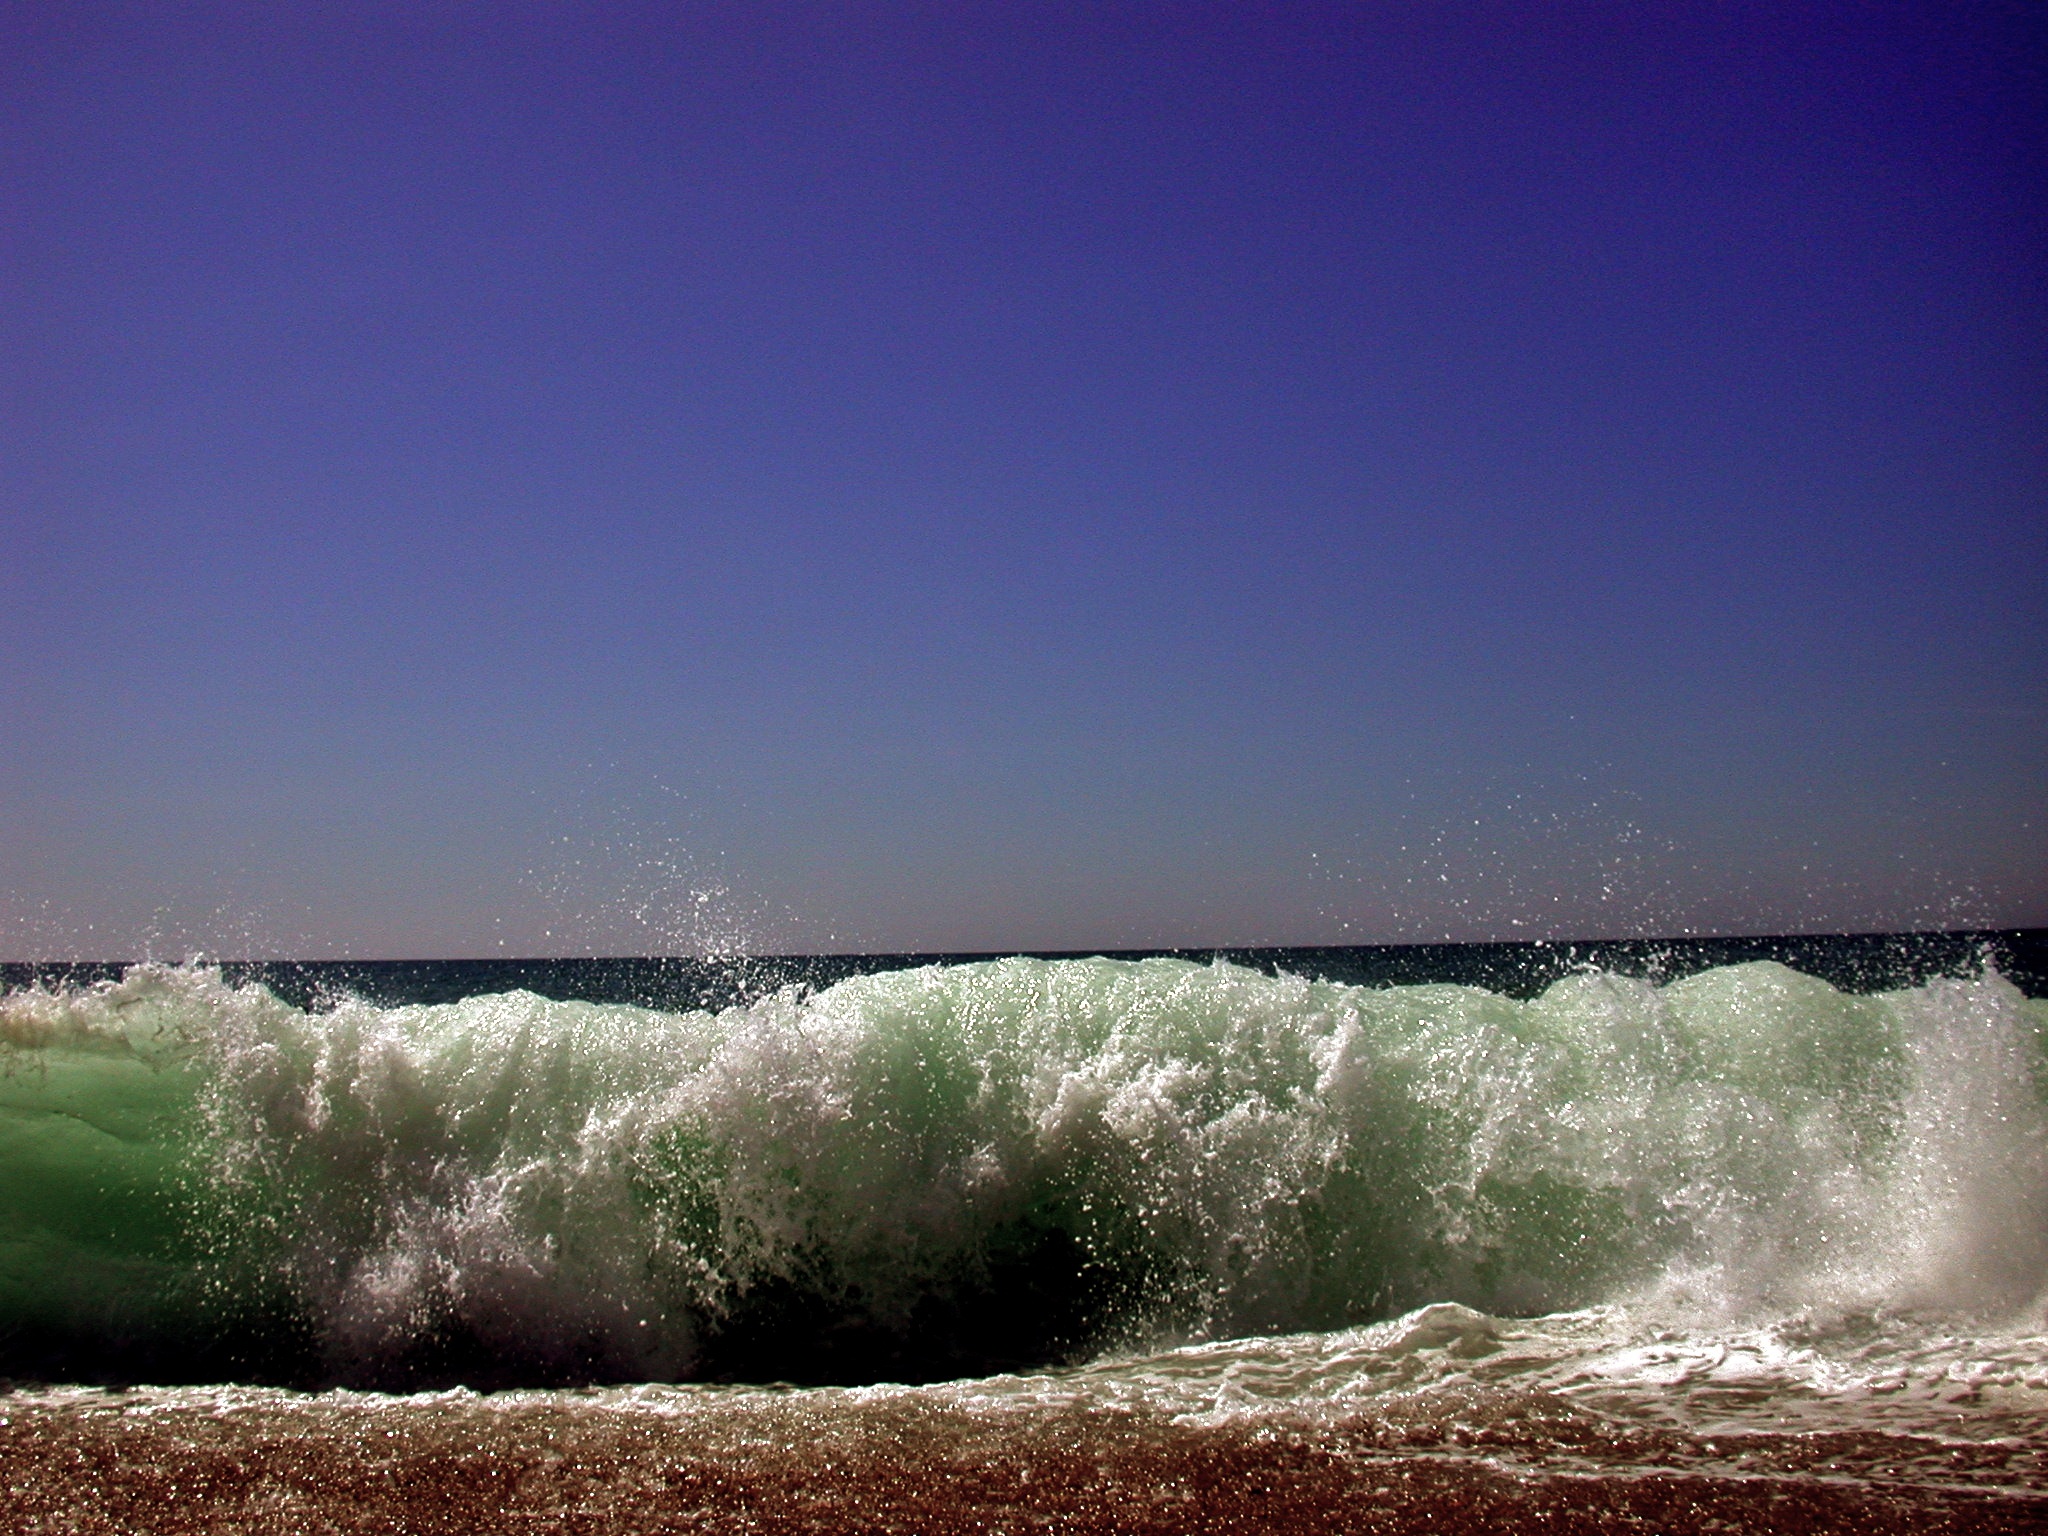
beach, sea, coast, water, nature, ocean, horizon, cloud, sky, morning, shore, wave, wind, dawn, dusk, weather, holiday, golf, body of water, dunes, waves, atmosphere of earth, wind wave